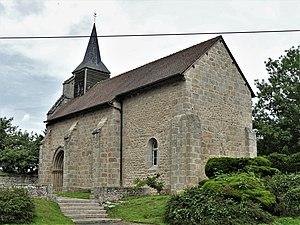
L'église de Saint-Pardoux-le-Neuf, Creuse, France.
Saint-Pardoux-le-Neuf est une commune française située dans le département de la Creuse, en région Nouvelle-Aquitaine.